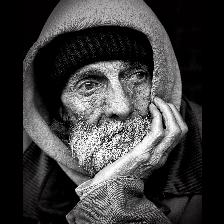
Label: Human